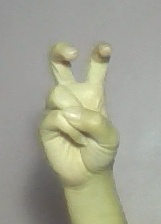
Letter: toot